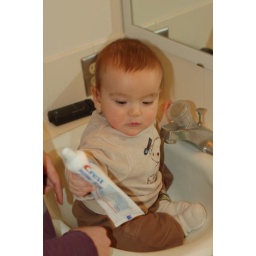
boy in the sink